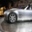
Label: automobile